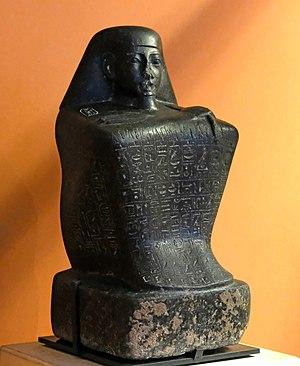
Amenhotep II est le septième roi de la XVIIIᵉ dynastie. Fils de la grande épouse royale Mérytrê-Hatchepsout et de Thoutmôsis III, il succède à son père après une probable corégence de deux ou de trois ans. Manéthon l’appelle Misphragmuthôsis.